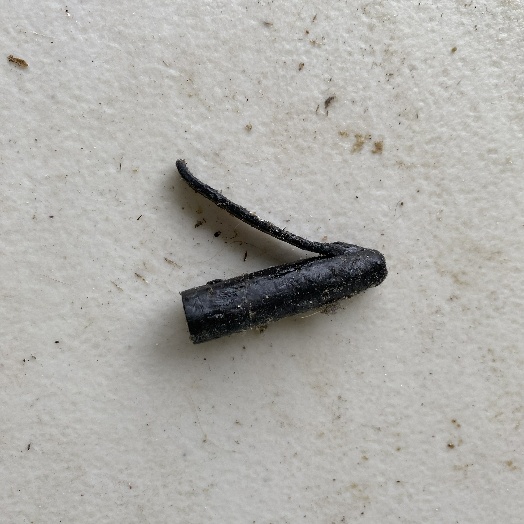
Label: Miscellaneous Trash